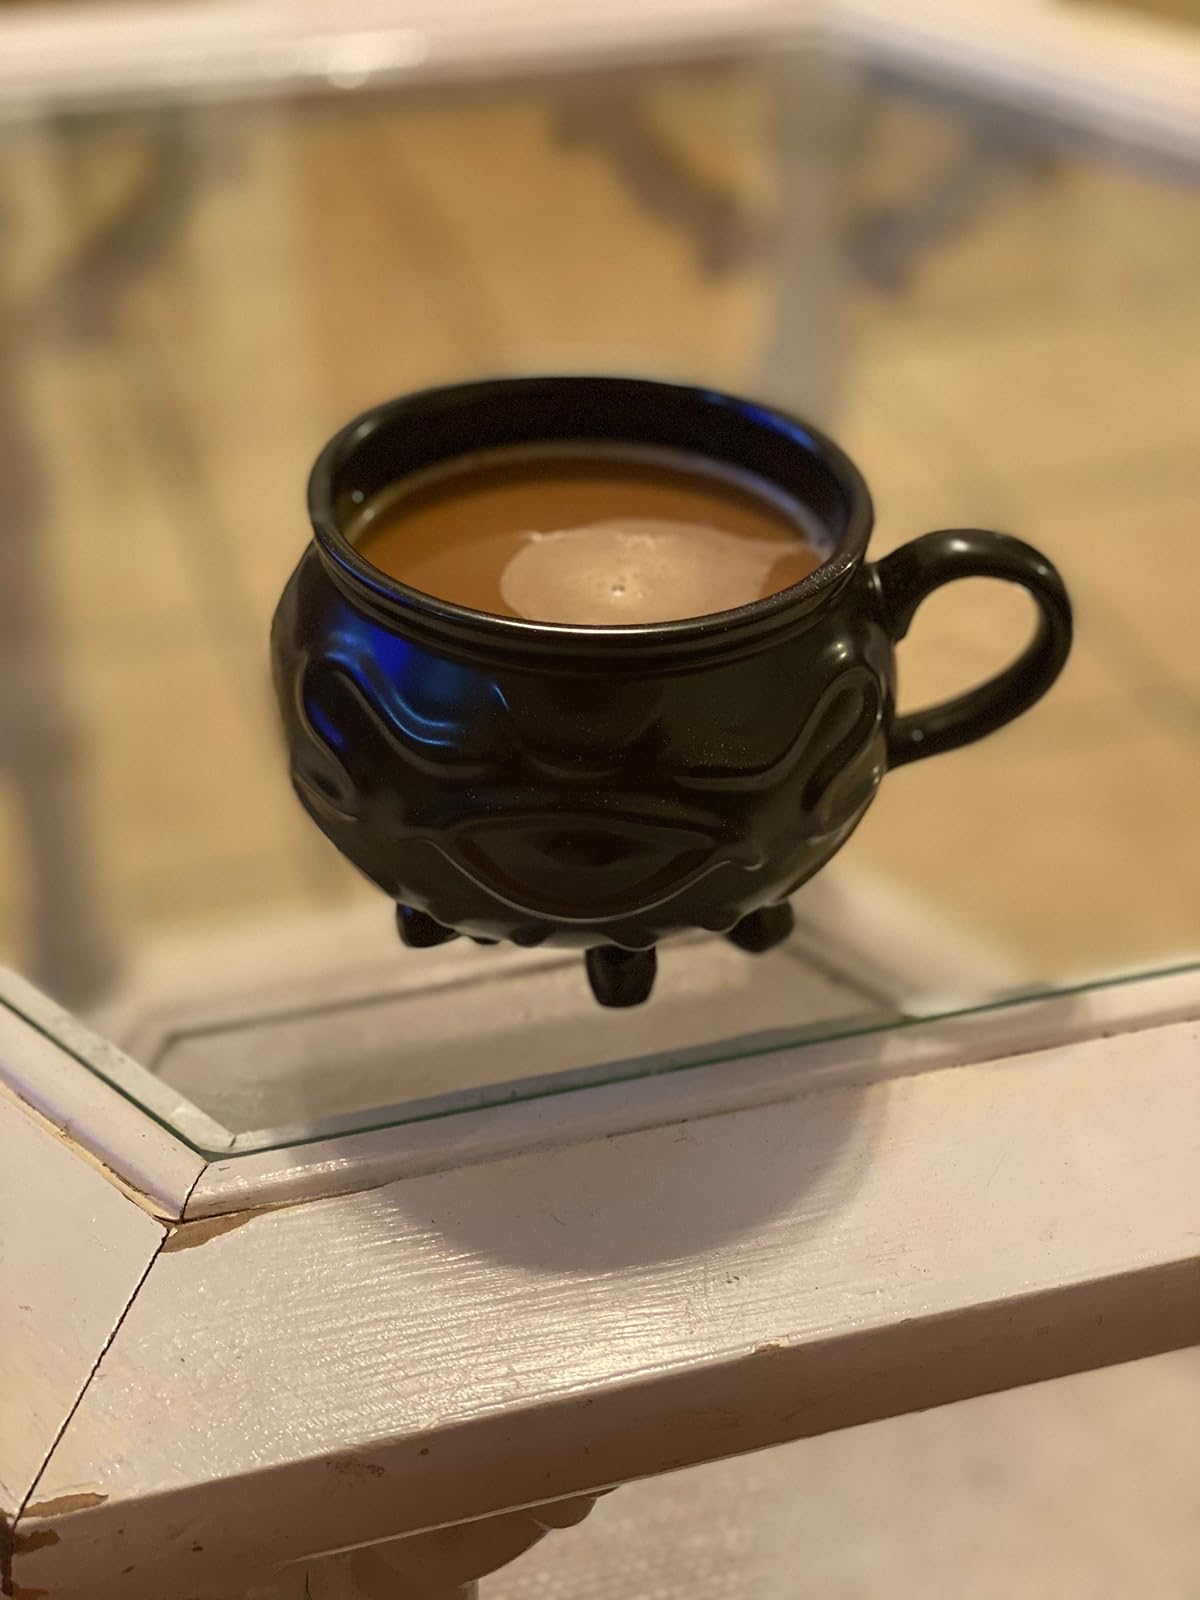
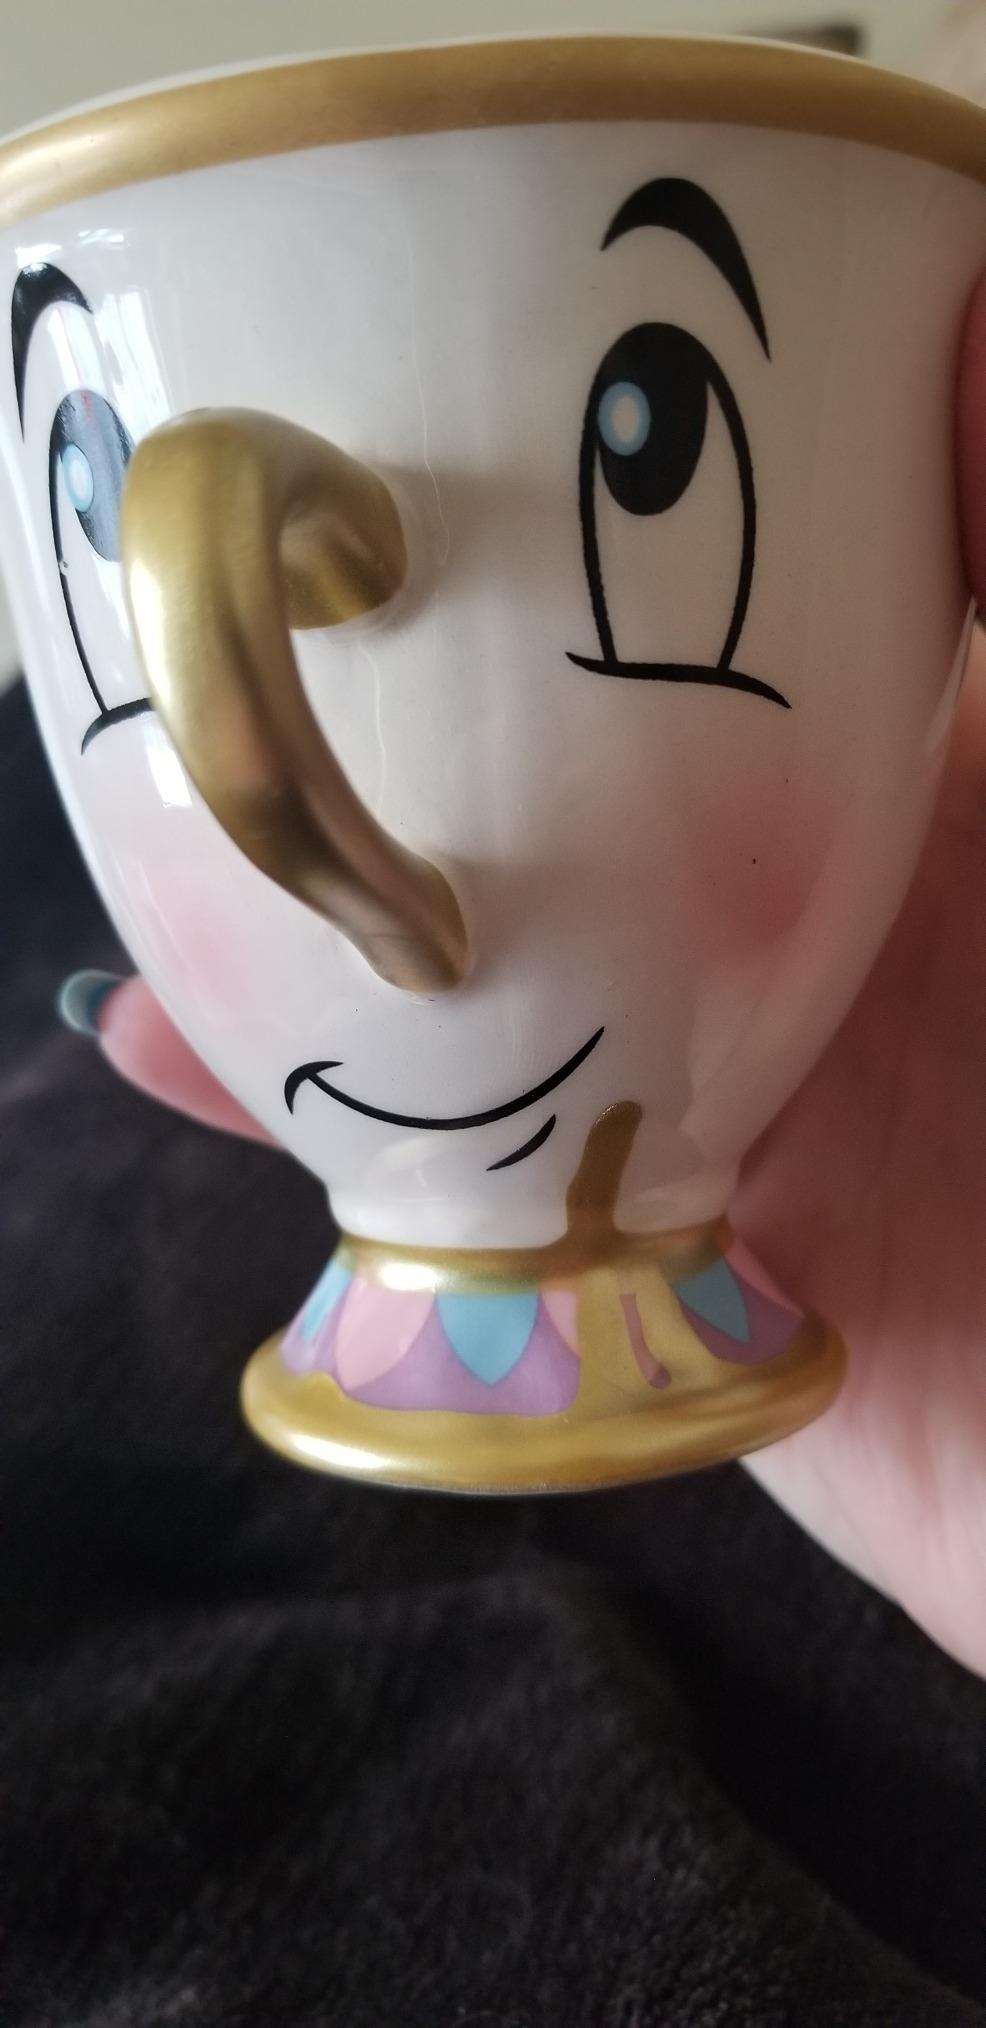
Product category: items_mug
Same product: no